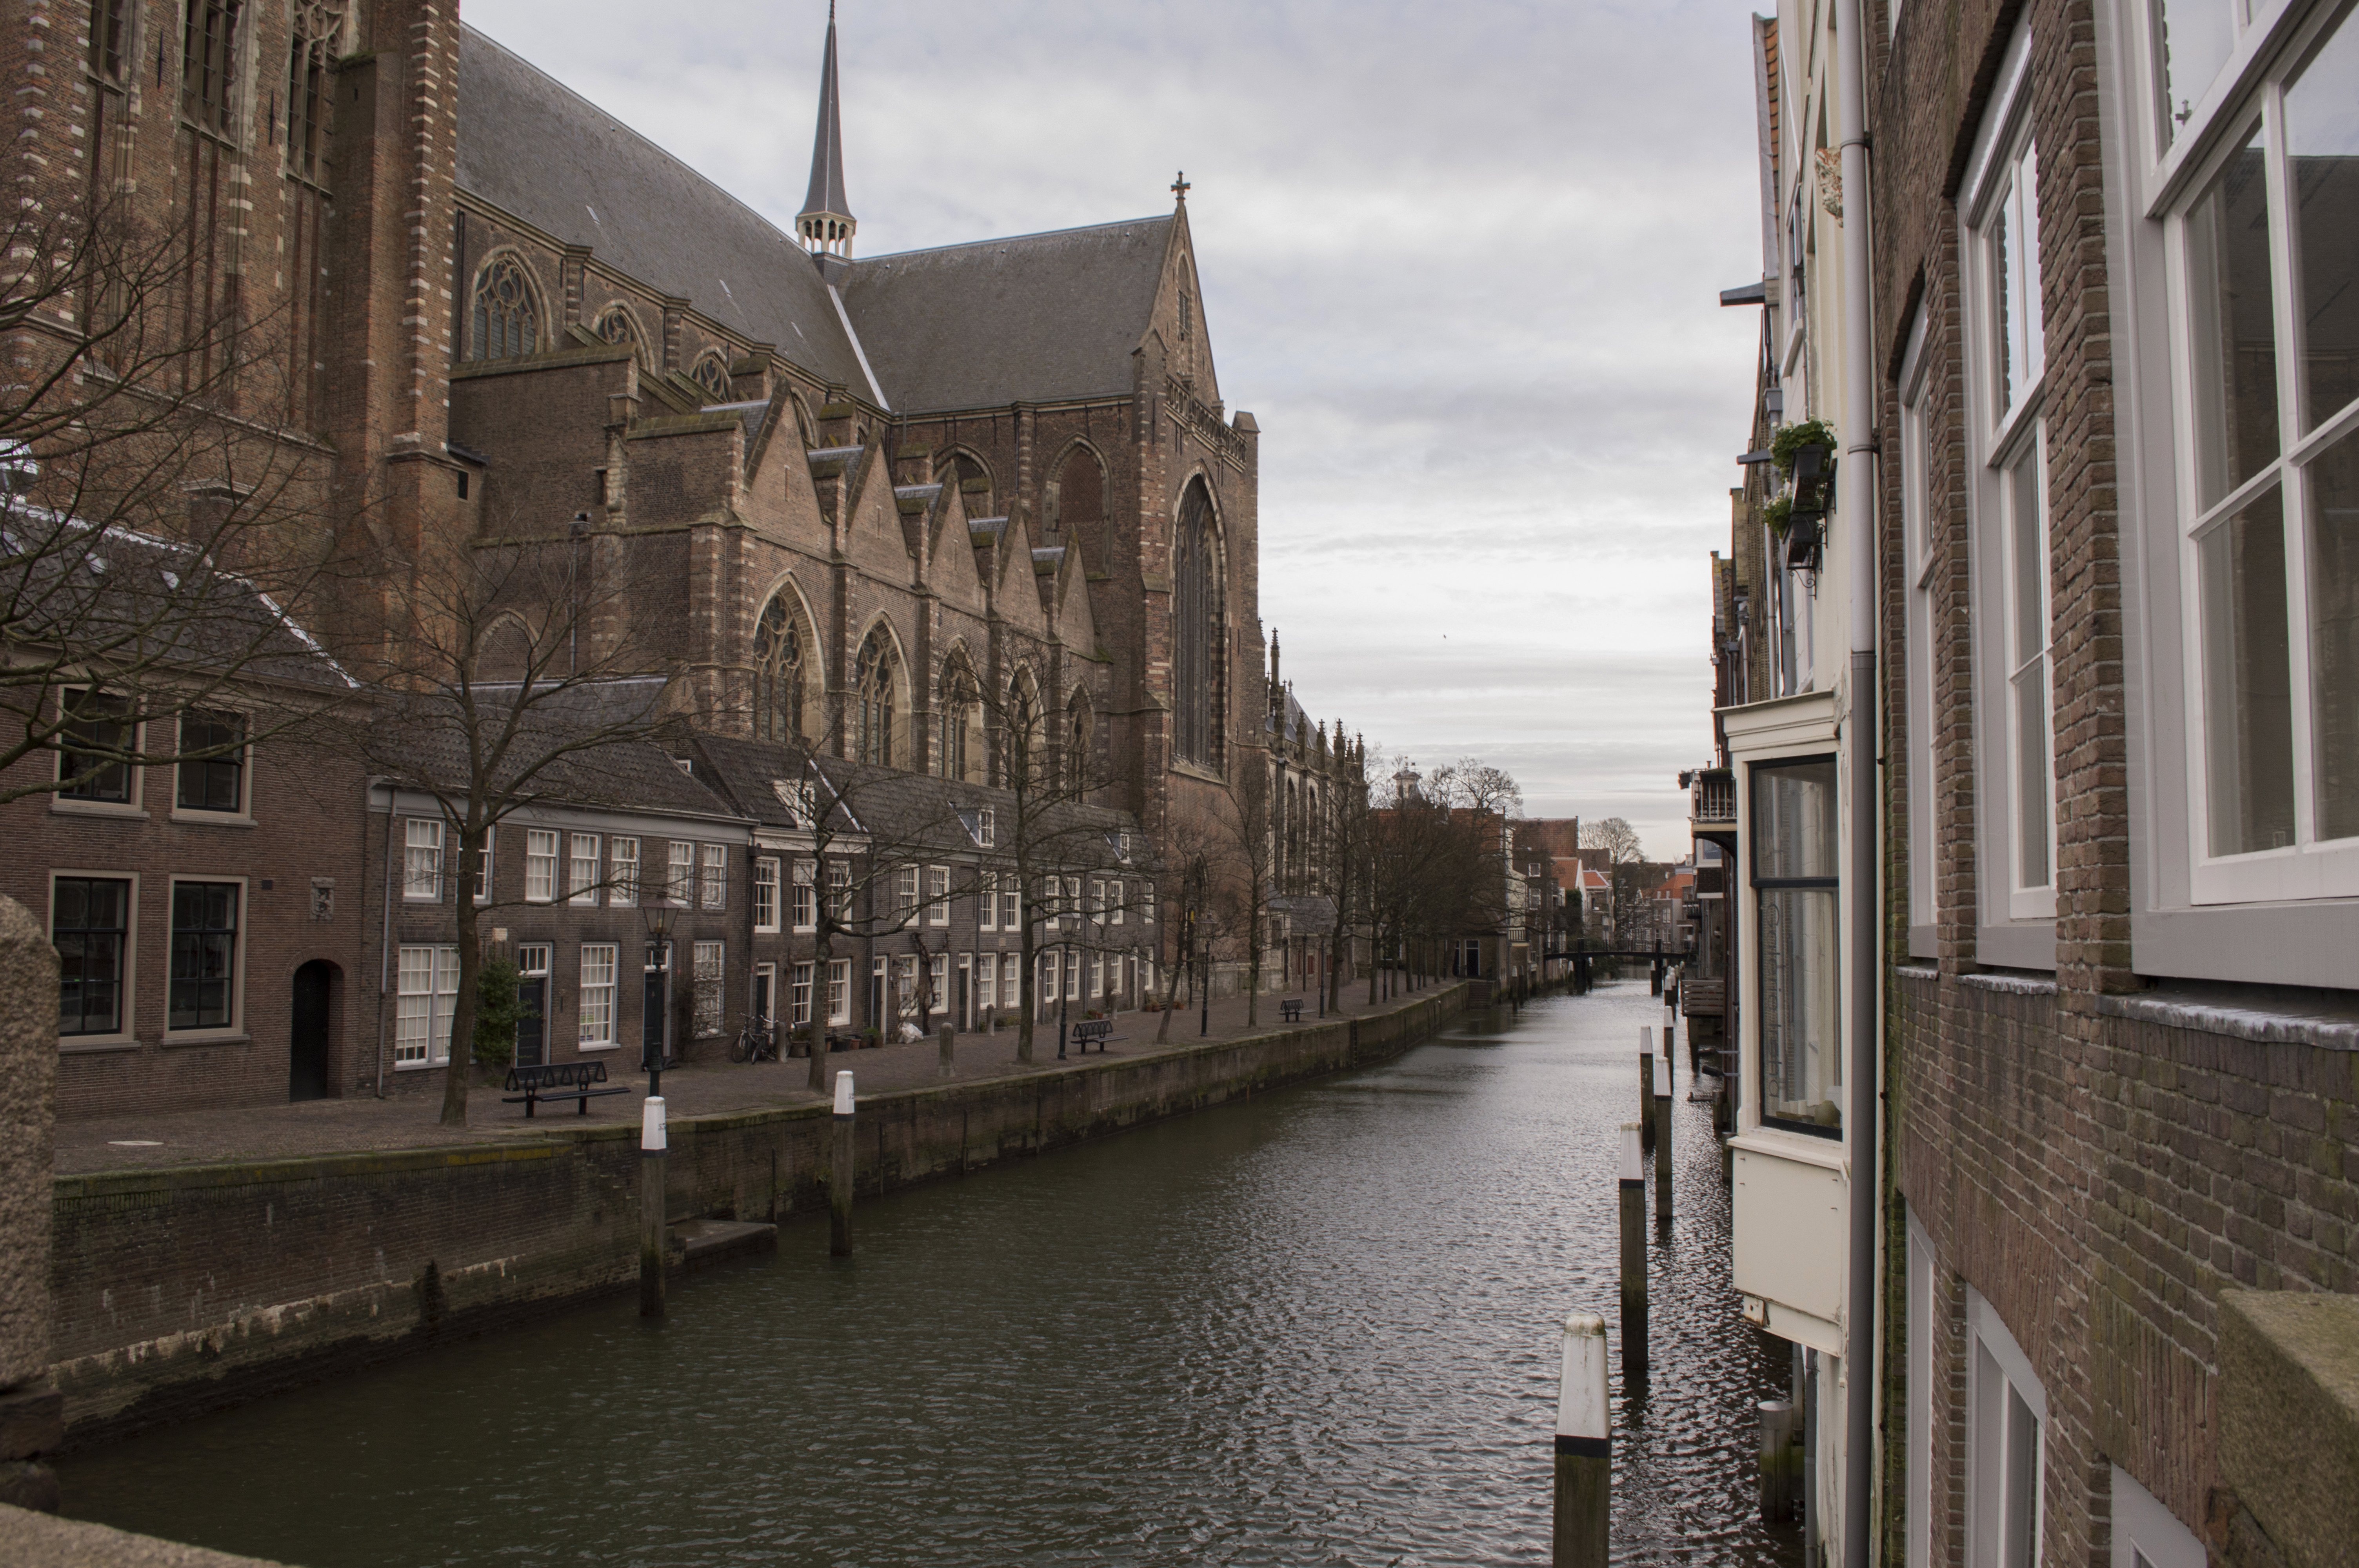
outdoor, architecture, street, photography, town, building, urban, river, canal, photo, cityscape, downtown, vehicle, facade, nikon, historic, tourism, waterway, holland, nederland, netherlands, dutch, outdoorphotography, picture, photograph, fotos, foto, fotografie, urbanphotography, gracht, paulvandevelde, pdvandevelde, padagudaloma, dordrecht, stadsfotografie, grotekerk, onzelievevrouwekerk, nederlandinfotos, historisch, stadswandeling, architectuur, pvdvfotografie, pdvandeveldedordrecht, diep, rondjedordt, dedordtevaer, pottenkade, dutchphotography, nederlandsefotografie, dutchphotogaraphy, totallydutch, fotografienederland, hollandsefotografie, fotografieholland, dordtmonumenteel, fotosdordrecht, fotosvandordrecht, erfgoedcentrumdiep, openmonumentendag, fotovandeweek, dordrechtmonumenteel, fluisterboot, geographical feature